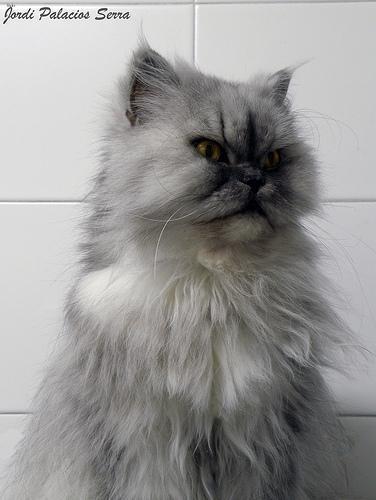
Persian